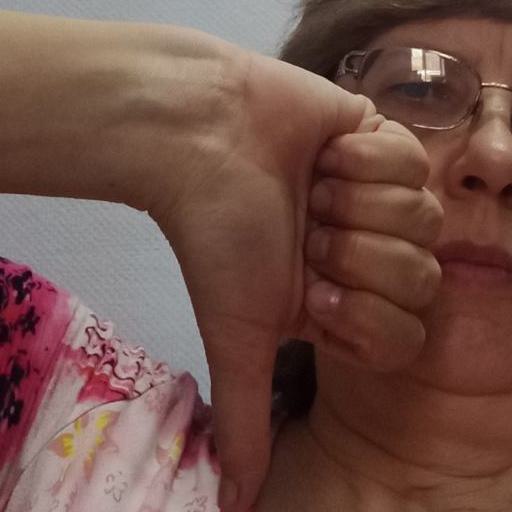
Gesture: dislike